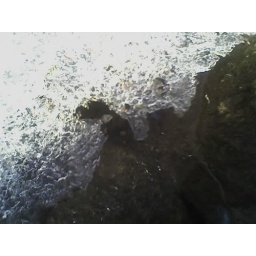
A think sheet of ice. The water of a stream is running a few inches below this slowly melting shelf of ice.